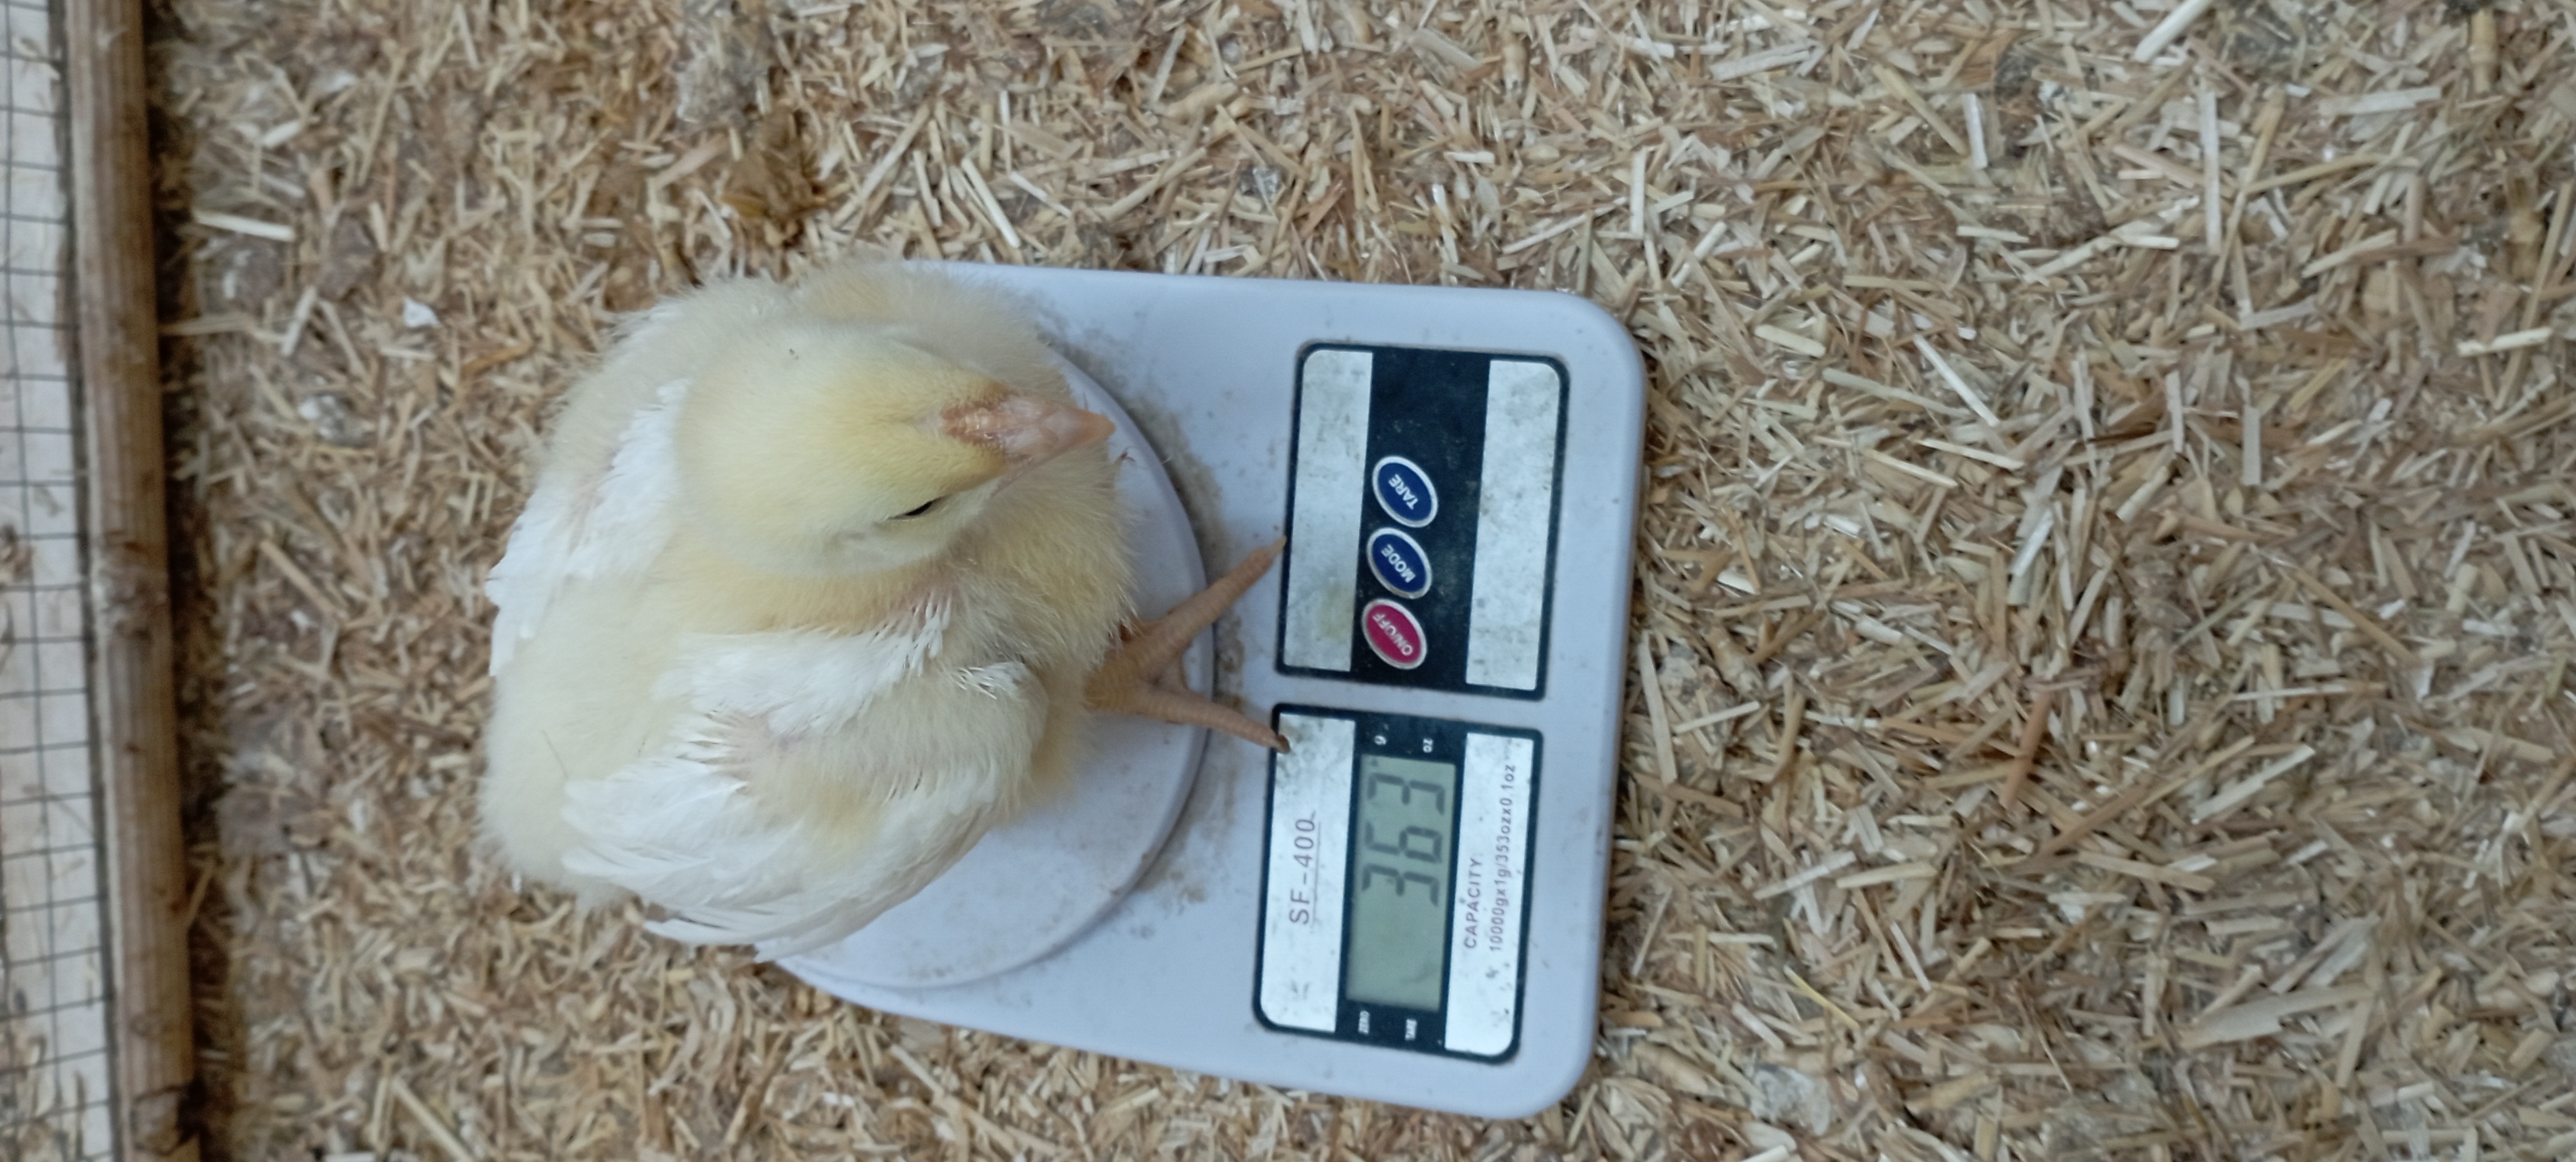
Weight: 363 g